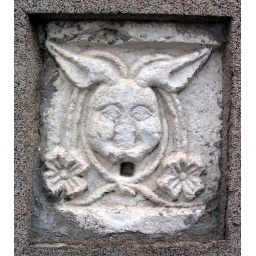
A bit of an ancient relief built into the wall of a house in Pietrabbondante (IS), Italy.